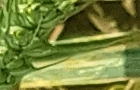
Label: Wheat___Yellow_Rust